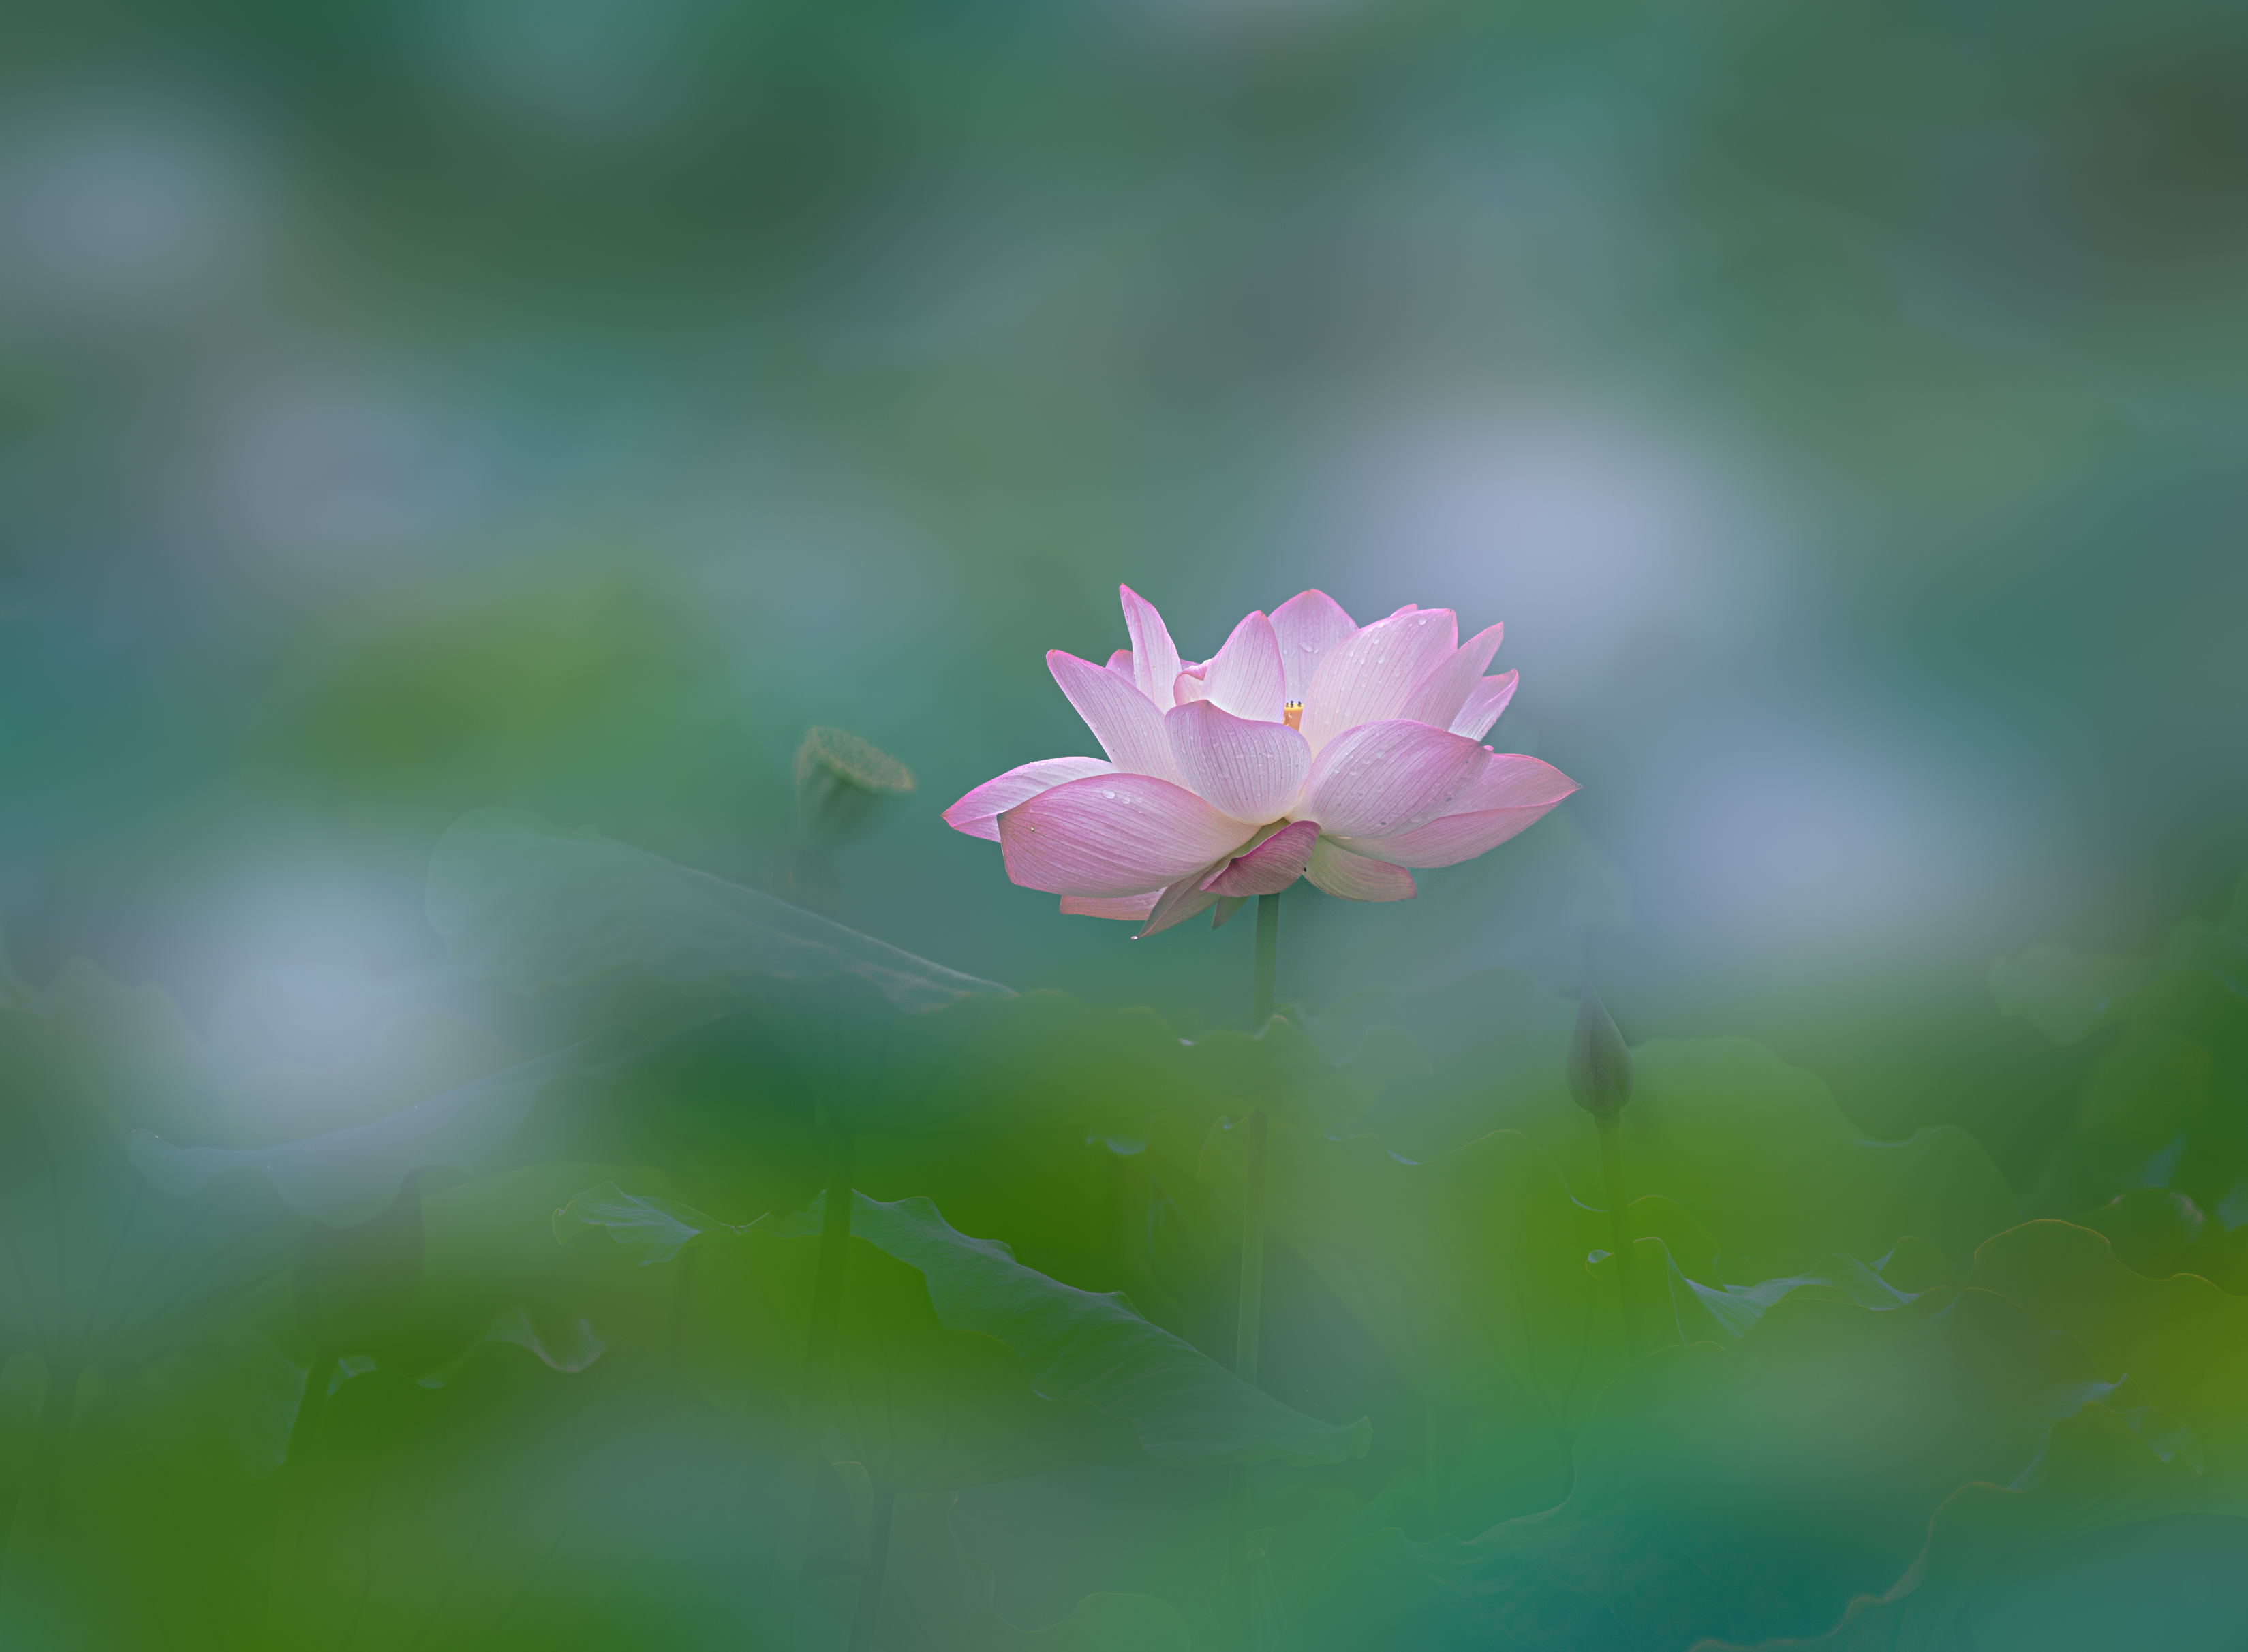
lotus, beautiful, rain, flower, plant, terrestrial plant, petal, aquatic plant, natural landscape, water, herbaceous plant, annual plant, landscape, lotus family, grass, water lily, sky, proteales, flowering plant, Pedicel, magenta, macro photography, sacred lotus, plant stem, daisy family, wildflower, rose family, bud, wood sorrel family, peace